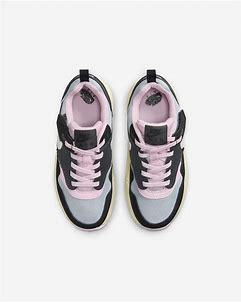
Brand: Nike
Model: Air Max 1 Easyon